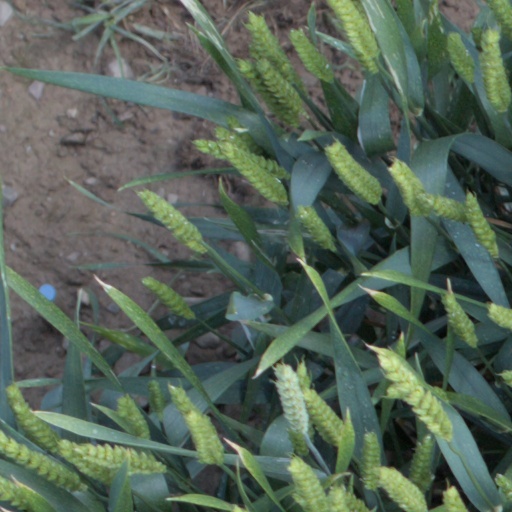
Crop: wheat